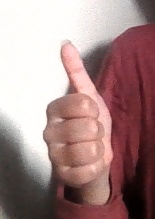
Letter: aleff